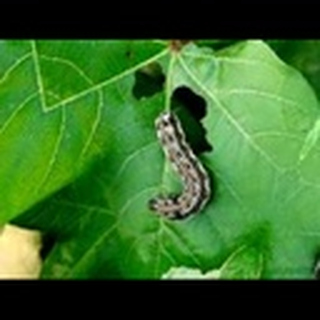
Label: cotton_army_worm